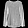
Label: Shirt